List of baseball parks in Kansas City, Missouri

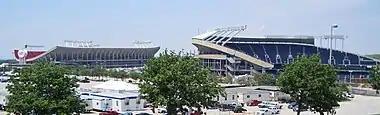
Truman Sports Complex

This is a list of venues used for professional baseball in Kansas City, Missouri. The information is a compilation of the information contained in the references listed.